Postage stamps and postal history of the Federation of Rhodesia and Nyasaland

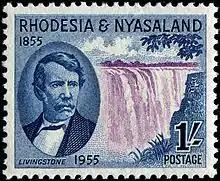
1955 stamp commemorating the 100th anniversary of David Livingstone's discovery of Victoria Falls

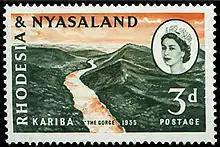
Opening of Kariba Hydro-electric Power Plant in 1960

A pair of commemorative stamps in 1955 signalled the 100th anniversary of David Livingstone's discovery of Victoria Falls, and a definitive series in 1959 consisted of 15 stamps depicting local scenery and industries.